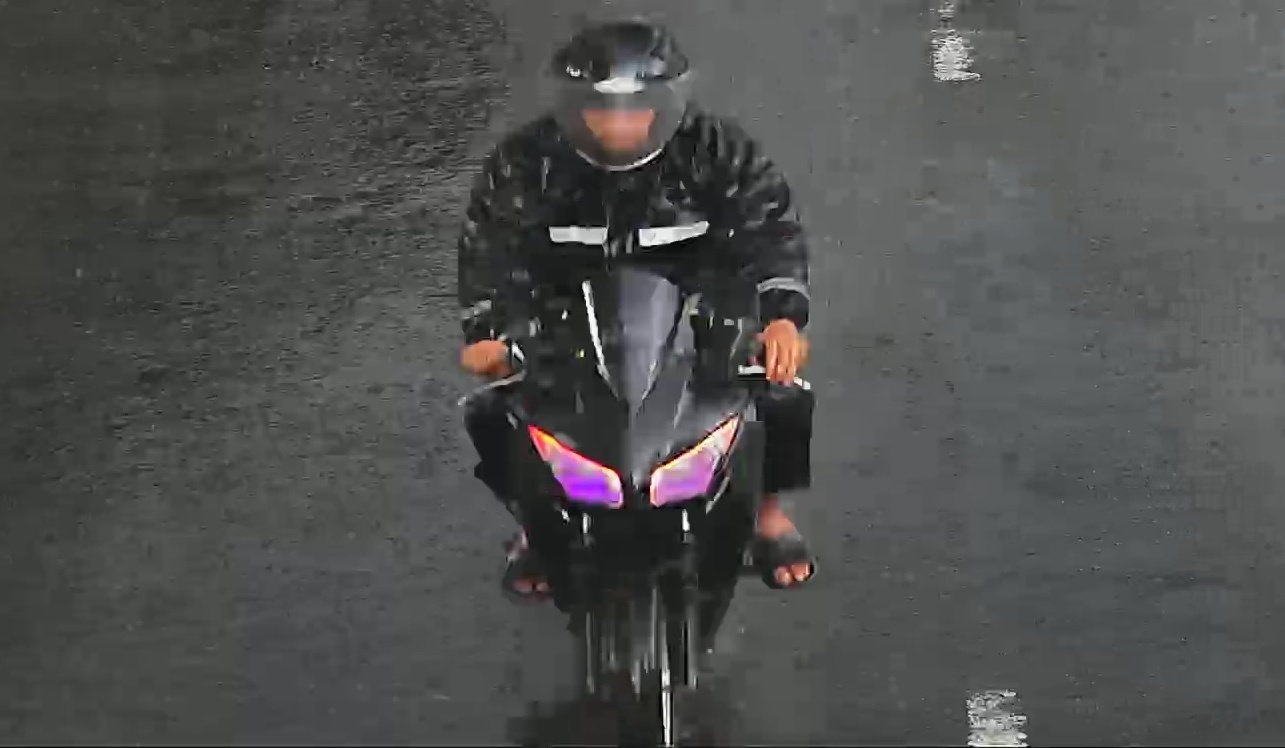
person-with-helmet: 1
person-without-helmet: 0